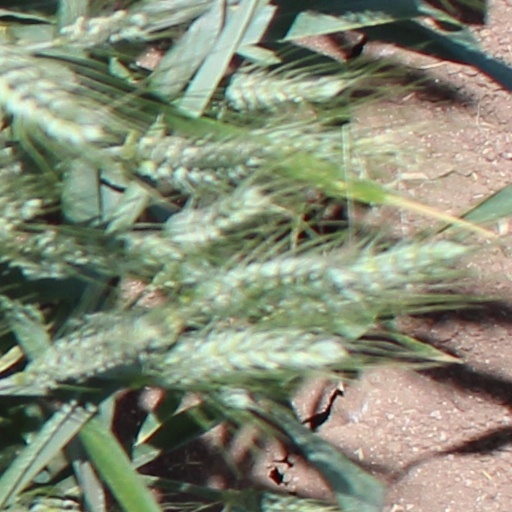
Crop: wheat